Calvary Christian Academy (Florida)

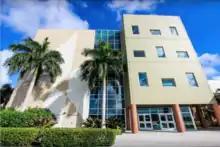
Front view of the main school building.

Calvary Christian Academy (CCA) is a private Christian school located in Fort Lauderdale, Florida, United States. It was established as a ministry of Calvary Chapel Fort Lauderdale in 2000. CCA provides education from Pre-K3 through 12th grade. A full-time daycare is also operated all year. The school is accredited with the Association of Christian Schools International. The student population totals to more than 1,900 and the student teacher ratio is 12:1.